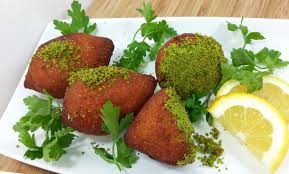
Yemek: icli_kofte